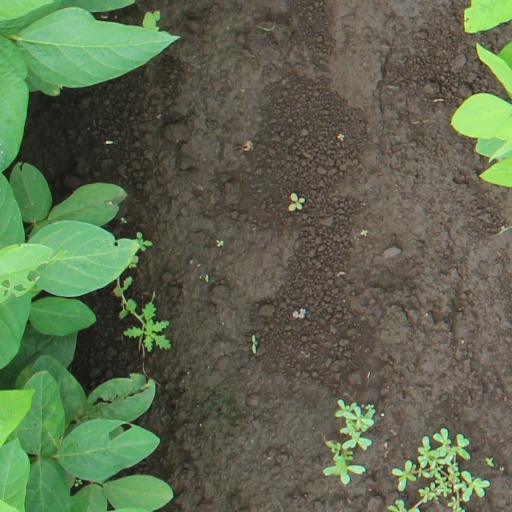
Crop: soybean